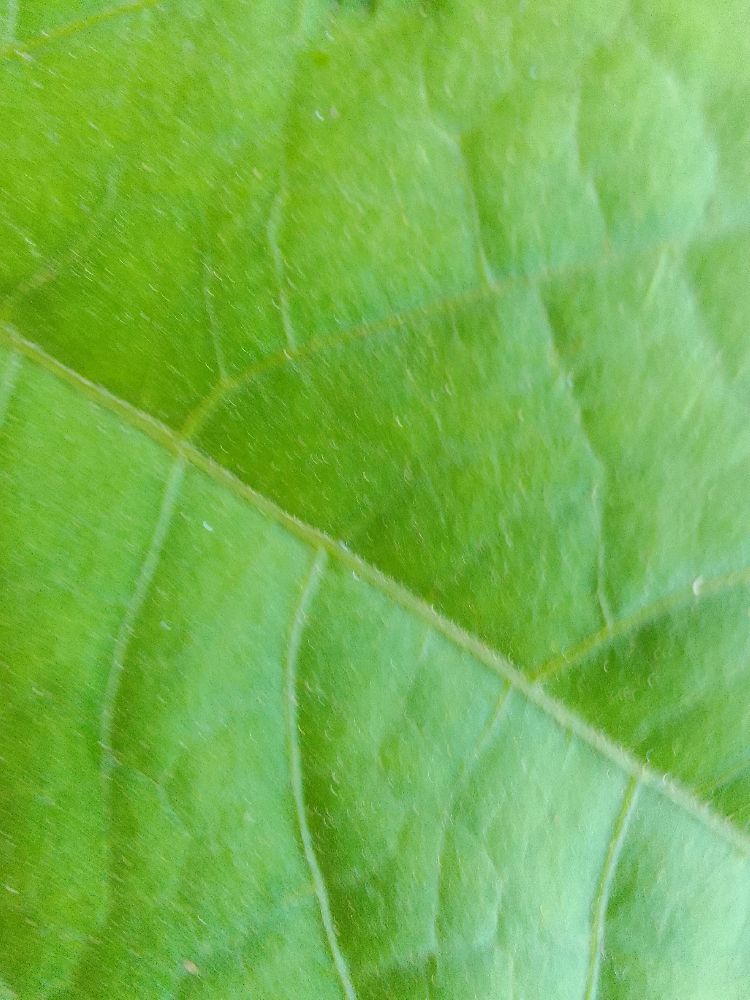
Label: healthy